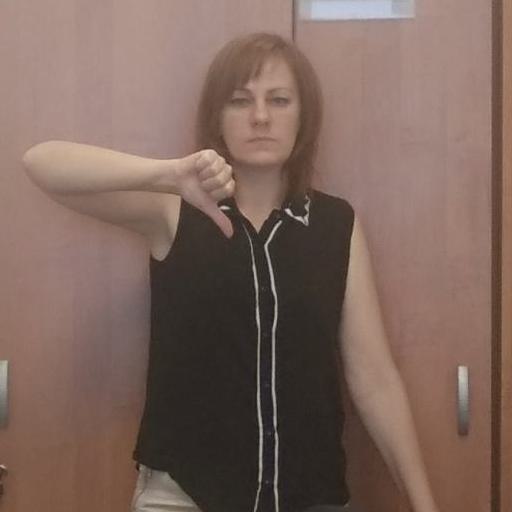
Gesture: dislike